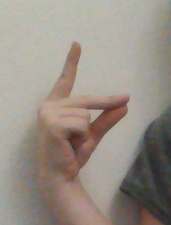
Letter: ta